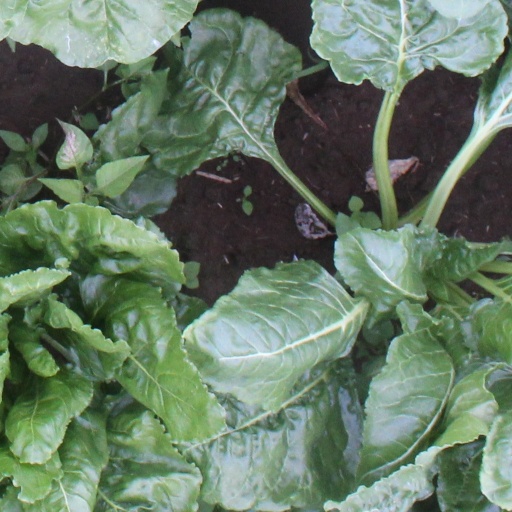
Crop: sugar beet